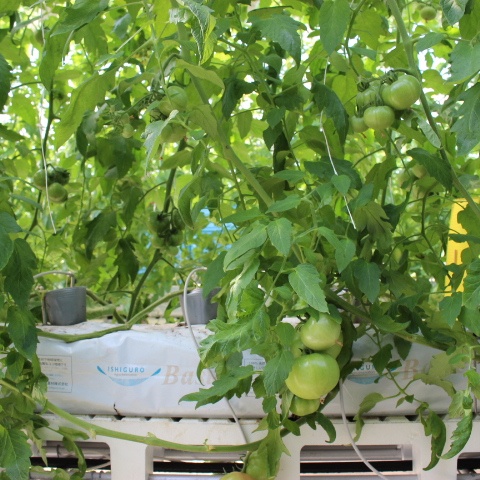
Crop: tomato